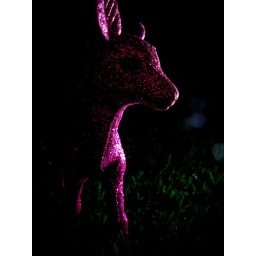
pink glitter deer in headlights on fake grass